Lagos

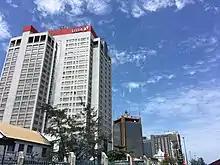
Financial district of Lagos

Ikoyi is situated on the eastern half of Lagos Island and joined to it by a landfill. Ikoyi is also connected to Victoria Island by Falomo bridge, which carries the main road over Five Cowrie creek. Falomo garden, a green public space which was developed by the state government in conjunction with Fidelity Bank in 2017, is located under the bridge. Ikoyi housed the headquarters of the federal government of Nigeria and other buildings owned by the government, including the old federal secretariat complex. The complex today is on reestablishment.